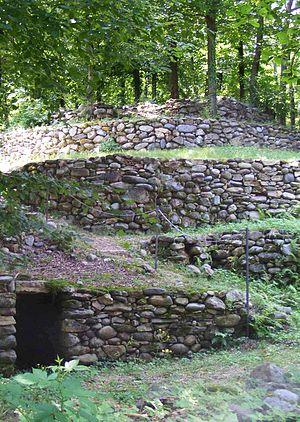
Mongrando est une commune d'environ 4 000 habitants, située dans la province de Biella dans le Nord du Piémont en Italie.
La réserve naturelle de la Bessa, créée en 1985, se trouve près de Biella ; elle a une superficie de 7,5 km² et fait partie de la Réserve naturelle des Baragge.